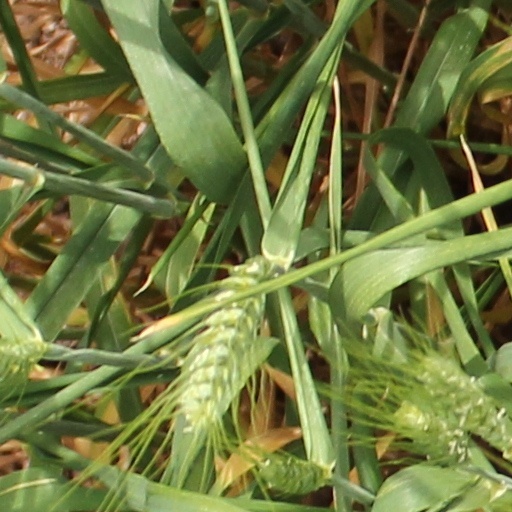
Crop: wheat